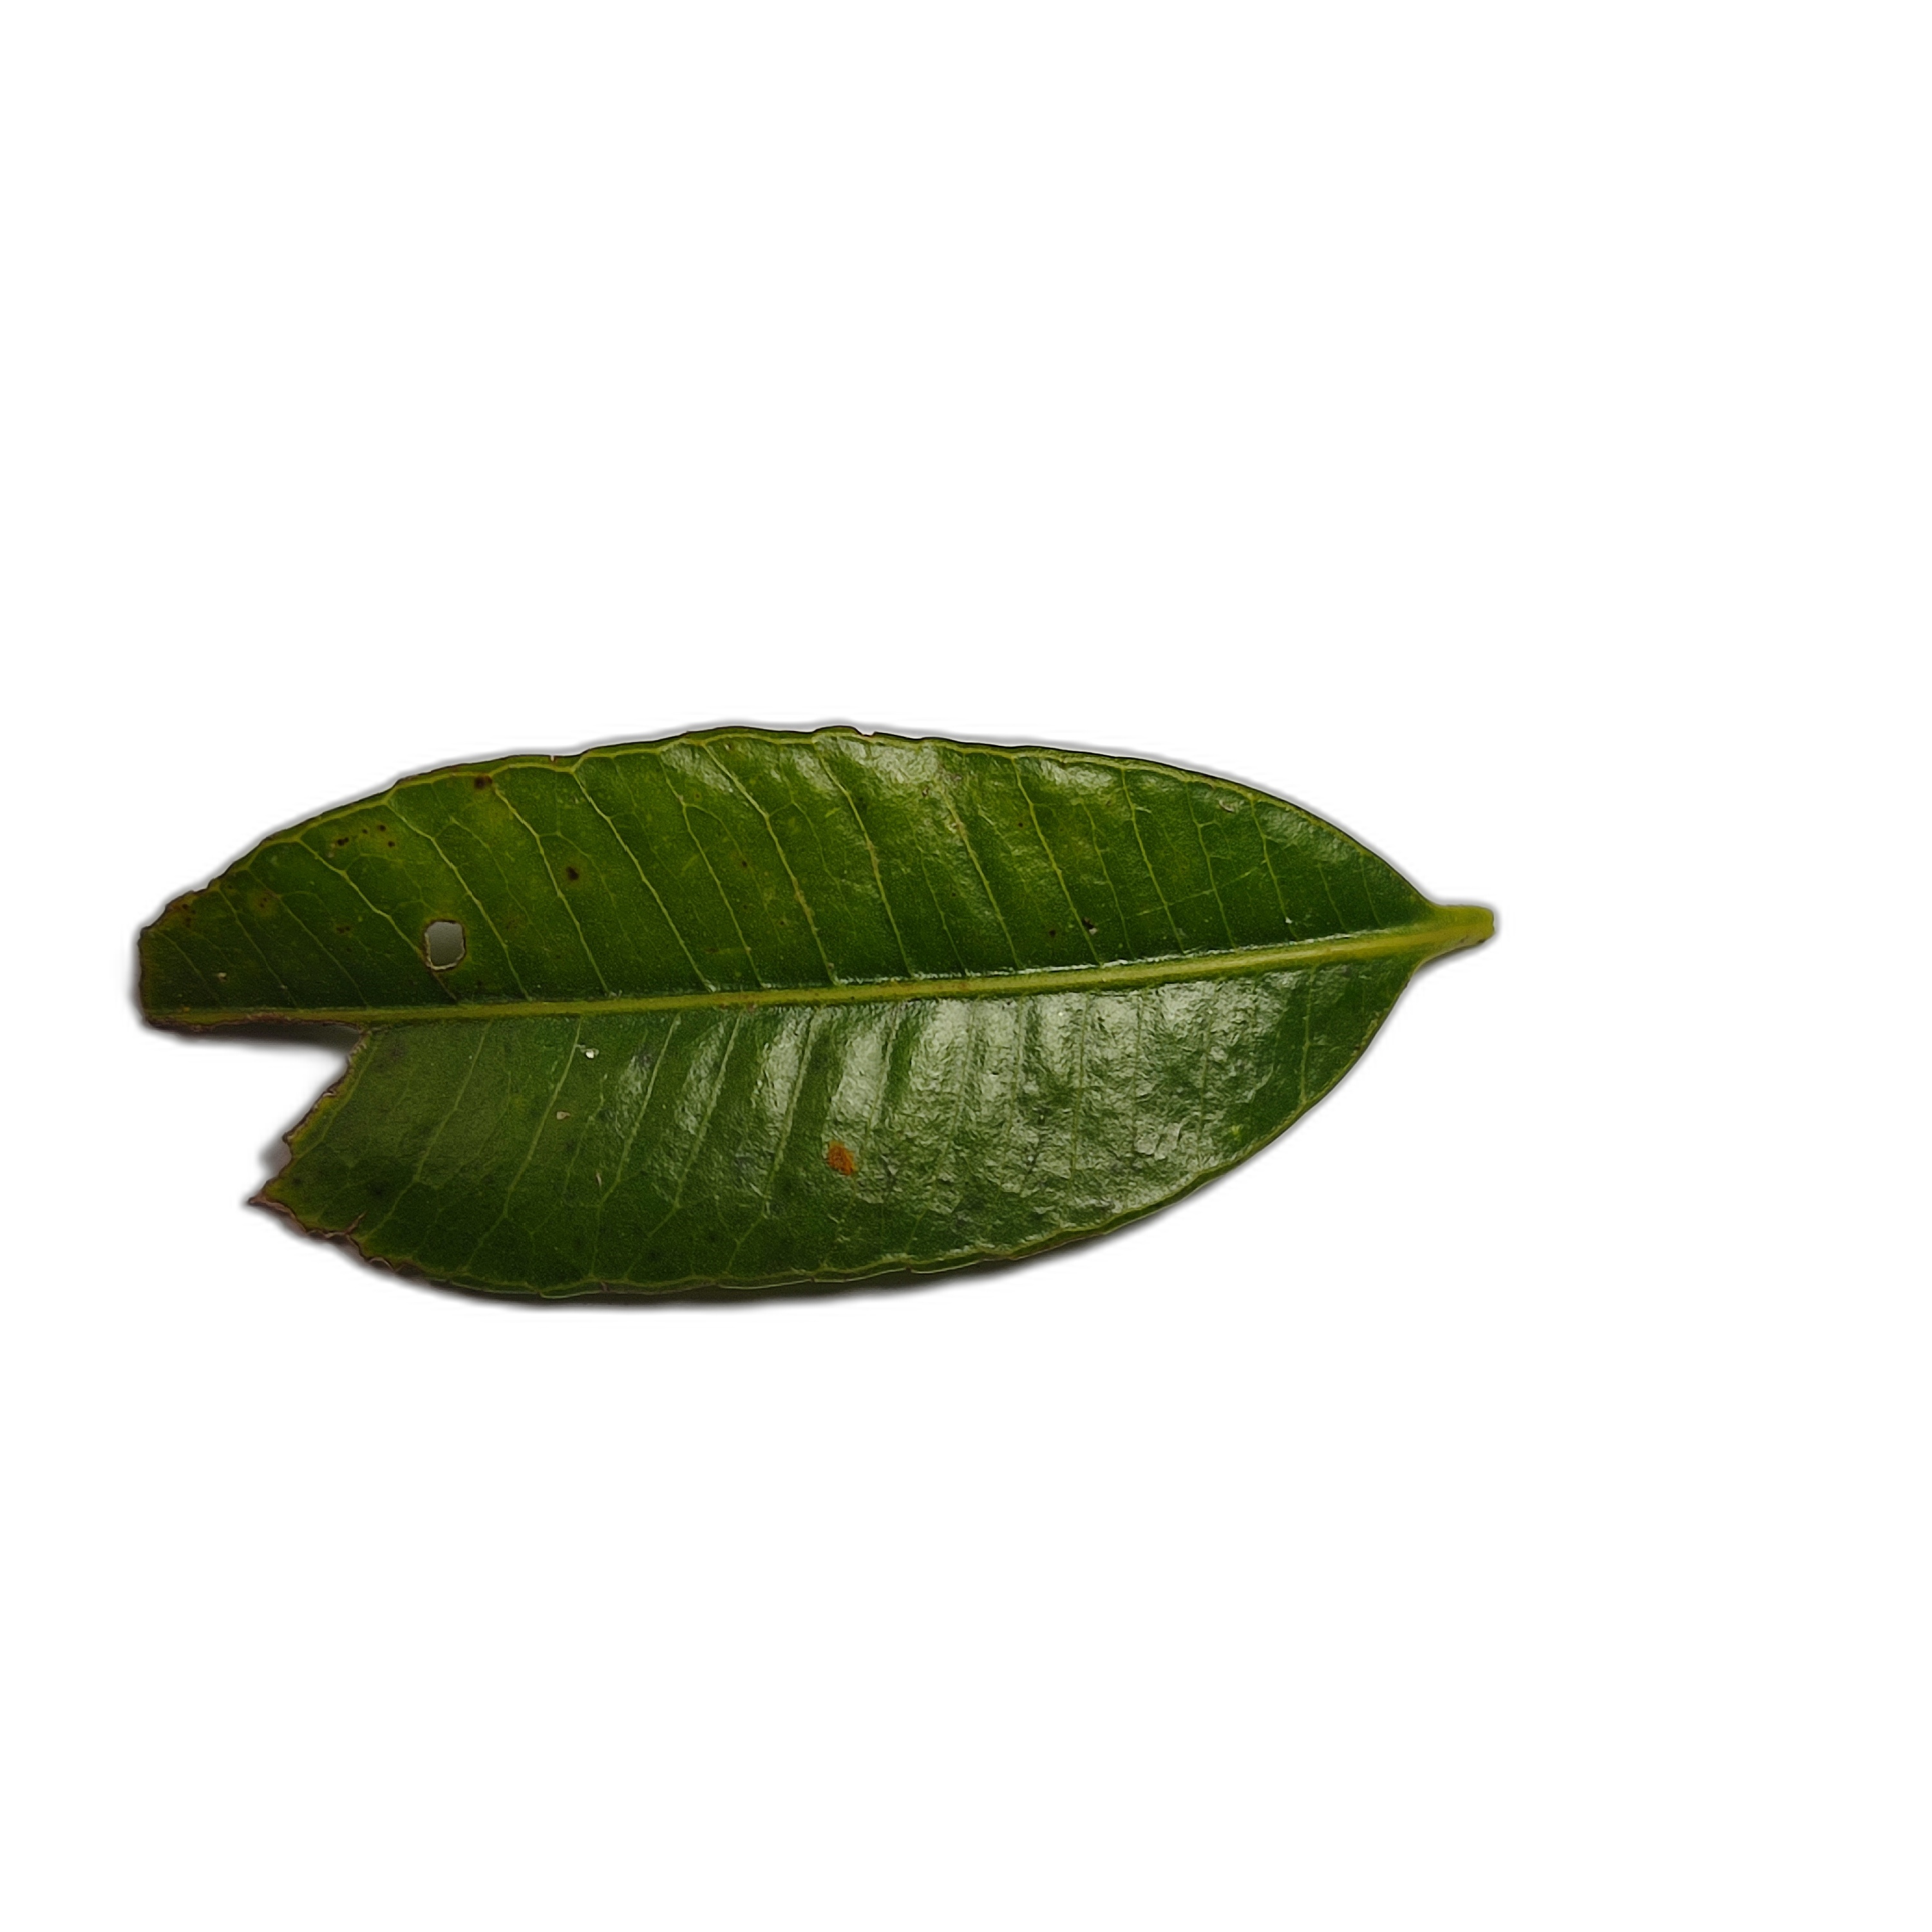
Label: not_healthy